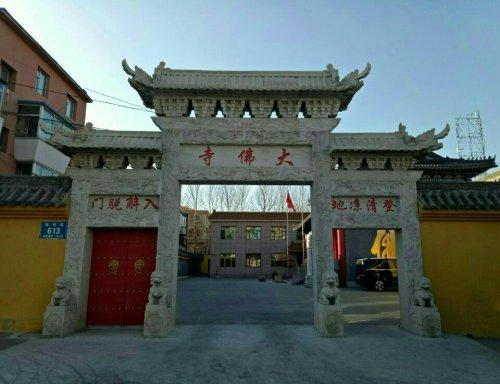
地标名称：大佛寺
所在城市：长春市·朝阳区